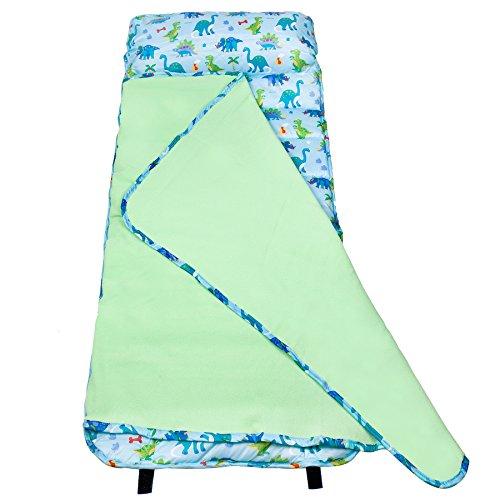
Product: Wildkin Easy Clean Nap Mat with Pillow for Toddler Boys and Girls, Perfect Size for Daycare and Preschool, Designed to Fit on a Standard Cot, Patterns Coordinate with Our Lunch Boxes and Backpacks
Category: Baby Products | Nursery | Bedding | Baby Bedding | Blankets & Swaddling | Bed Blankets
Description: Wildkin’s Easy Clean Nap Mat measures 45 x 1.5 x 21 inches and comes complete with a pillow insert and built-in blanket and pillowcase.
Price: $40.88
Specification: ProductDimensions:45x21x1.5inches|ItemWeight:1.5pounds|ShippingWeight:1.55pounds(Viewshippingratesandpolicies)|DomesticShipping:ItemcanbeshippedwithinU.S.|InternationalShipping:ThisitemcanbeshippedtoselectcountriesoutsideoftheU.S.LearnMore|ShippingAdvisory:Thisitemmustbeshippedseparatelyfromotheritemsinyourorder.Additionalshippingchargeswillnotapply.|ASIN:B00MCHIH22|Itemmodelnumber:61408|Manufacturerrecommendedage:36months-7years